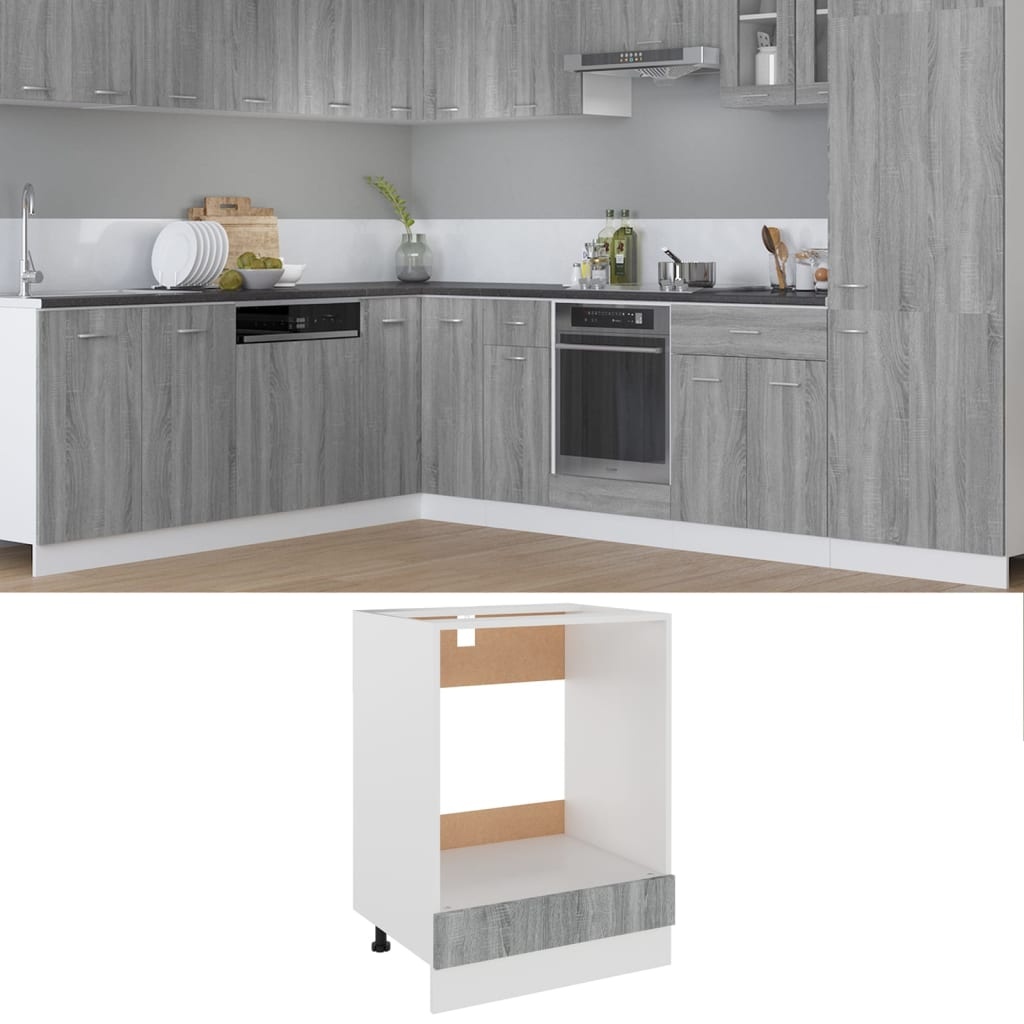
Ovenkast Lyon 60x46x81,5 cm grijs sonoma eikenkleurig
Creëer een unieke opbergruimte voor uw oven met deze klassieke ovenkast! Duurzaam materiaal: Het bewerkte hout is van uitzonderlijke kwaliteit met een glad oppervlak en is bovendien sterk, stabiel en vochtbestendig. Grote capaciteit: Dankzij het grote vak is de ovenkast ideaal om uw oven en magnetron in te plaatsen. Ruimtebesparend ontwerp: Dankzij het compacte formaat neemt deze ovenkast zeer weinig ruimte in beslag. Zo creëer je ook in een kleine keuken een gezellig hoekje. Verstelbare poten: De poten van deze keukenoven zijn in hoogte verstelbaar, zodat ze passen bij de indeling van je keuken. Makkelijk schoon te maken oppervlak: De ovenkast is eenvoudig schoon te maken met een vochtige doek. Waarschuwing: Dit product moet worden vastgezet met een werkblad. Let op: Bij elk product zit een montagehandleiding in de doos voor eenvoudige montage. Het werkblad is niet bij de levering inbegrepen.
Brand: vidaXL
Category: Furniture > Cabinets & Storage > Kitchen Cabinets > Oven Cabinets